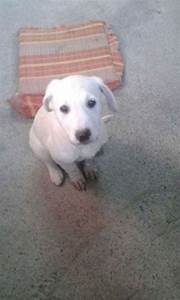
Label: dog